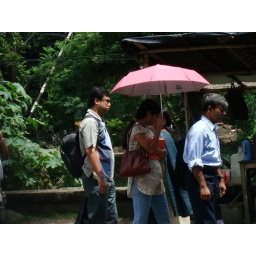
The picture of the girl with an umbrella but the other are standing under the sun without any shade.